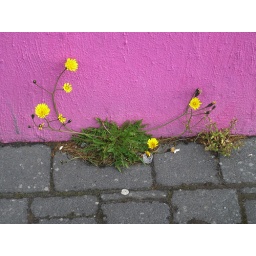
The flower Icelandic hawkweed (Pilosella islandica) playing around on the sidewalk, showing of their yellow flower in front of the pink background.